Singing Christmas Tree

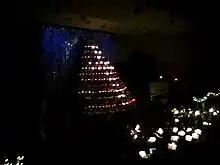
A living Christmas tree

A Singing Christmas Tree, sometimes called a Living Christmas Tree, is an artificial Christmas tree filled with singers used as part of nativity plays.